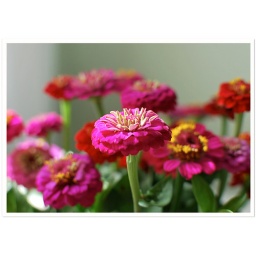
The only thing better than flowers in the farmer's market is bringing them home.